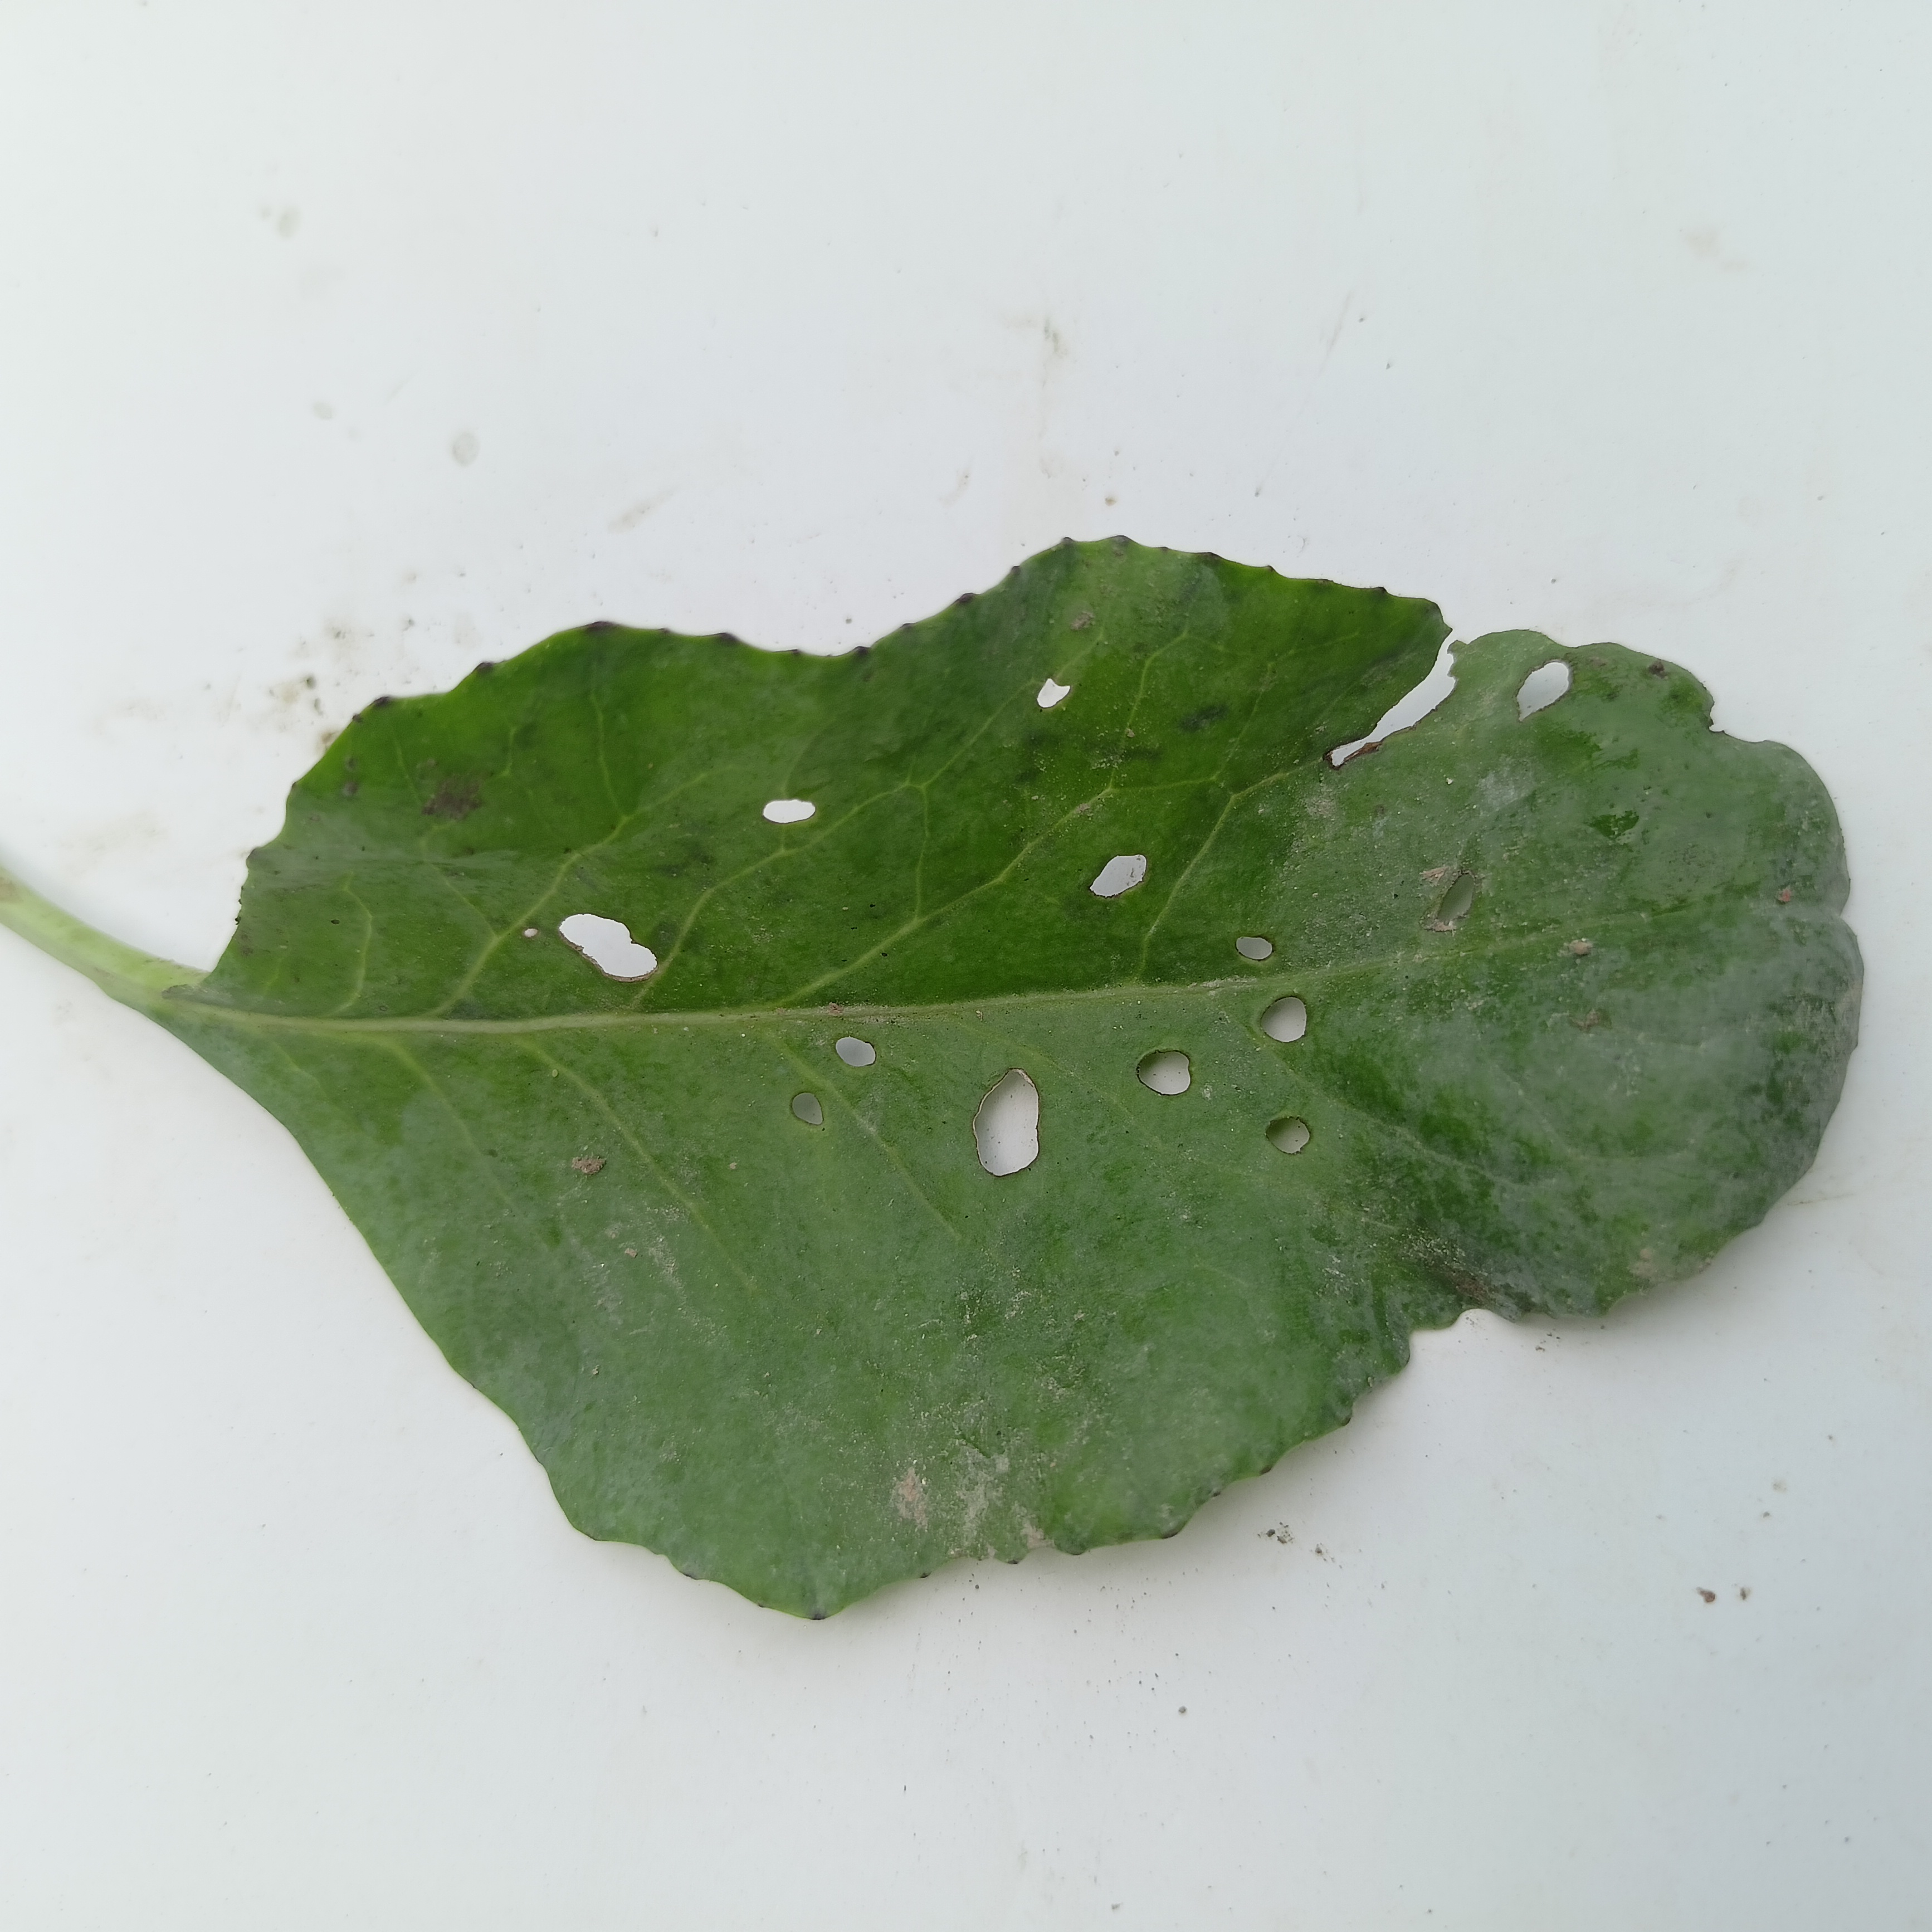
Label: Insect Hole